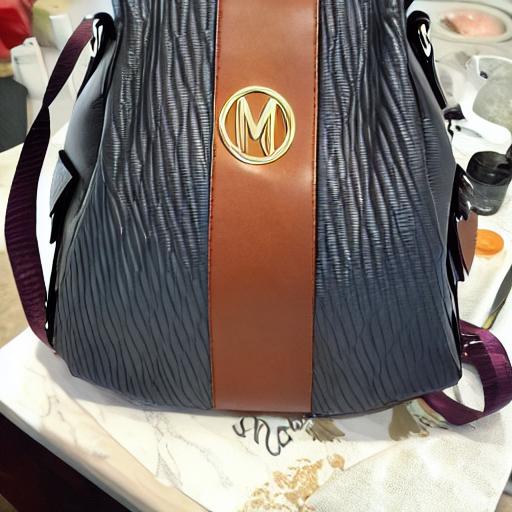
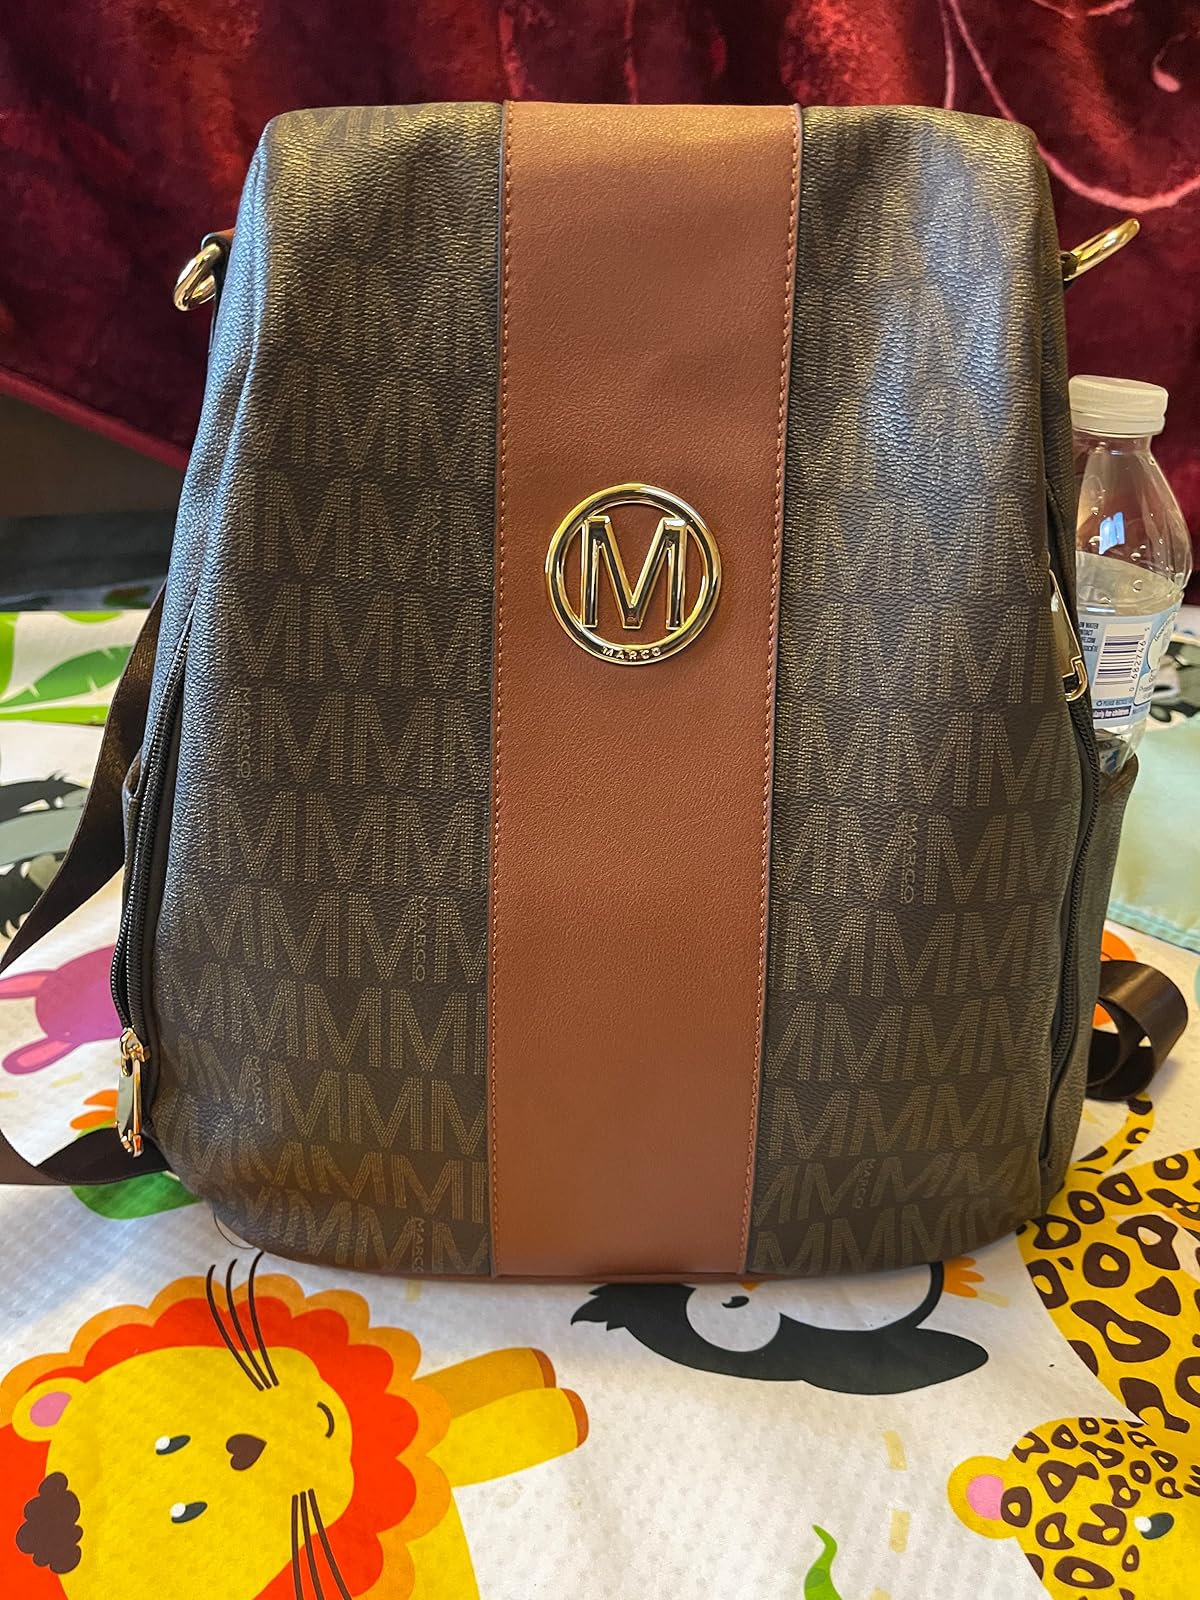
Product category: accessories_handbag
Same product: no